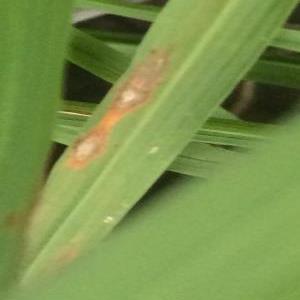
Disease: Blast